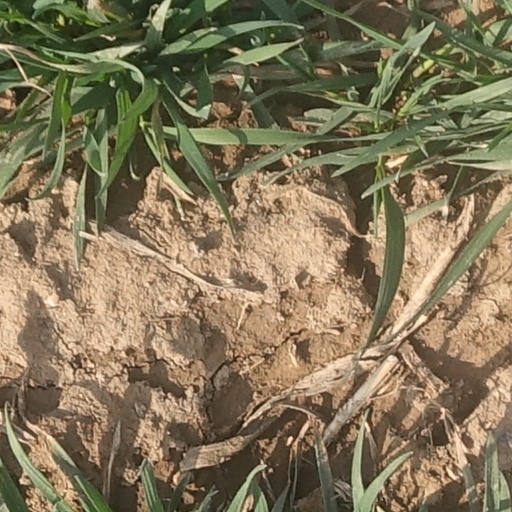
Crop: wheat